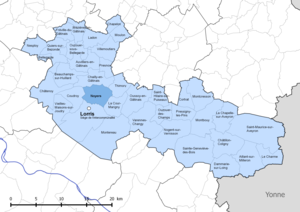
Périmètre de la fr:communauté de communes Canaux et forêts en Gâtinais - Situation de la commune de fr:Noyers (Loiret).
Noyers est une commune française située dans le département du Loiret, en région Centre-Val de Loire.